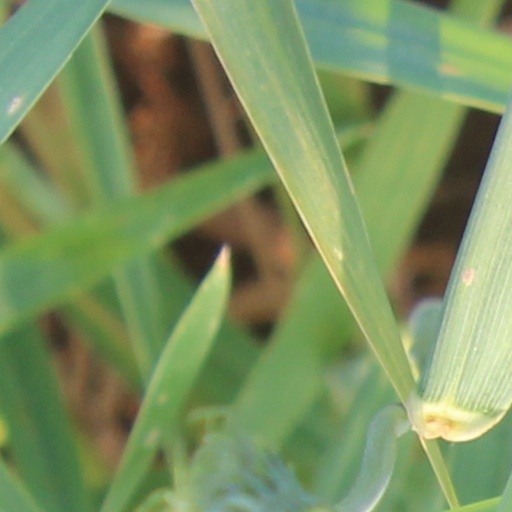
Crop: wheat